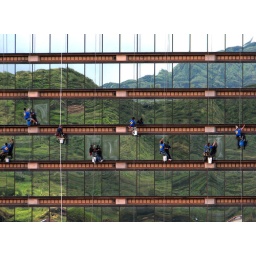
Window washers hanging suspended like this. This building is in downtown Honolulu reflecting the mountain side.